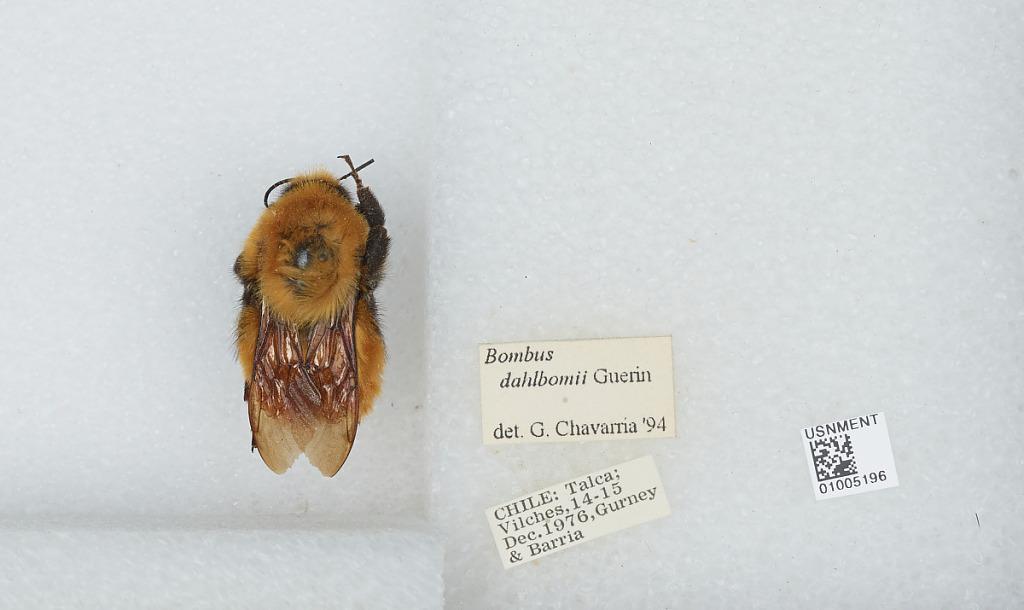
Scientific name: Bombus (Fervidobombus) dahlbomii Guérin
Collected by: Gurney & Barria
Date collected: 1976-12-14
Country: Chile
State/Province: Maule
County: Talca
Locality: Vilches
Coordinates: -35.5625, -71.2103
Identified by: Chavarria, G.